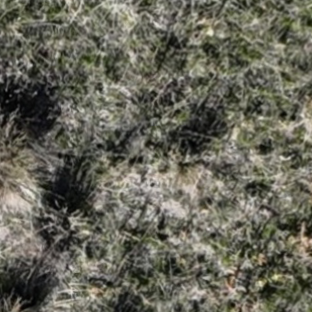
Month: october